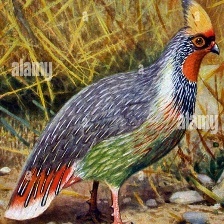
Species: BLOOD PHEASANT
Scientific name: ITHAGINIS CRUENTUS